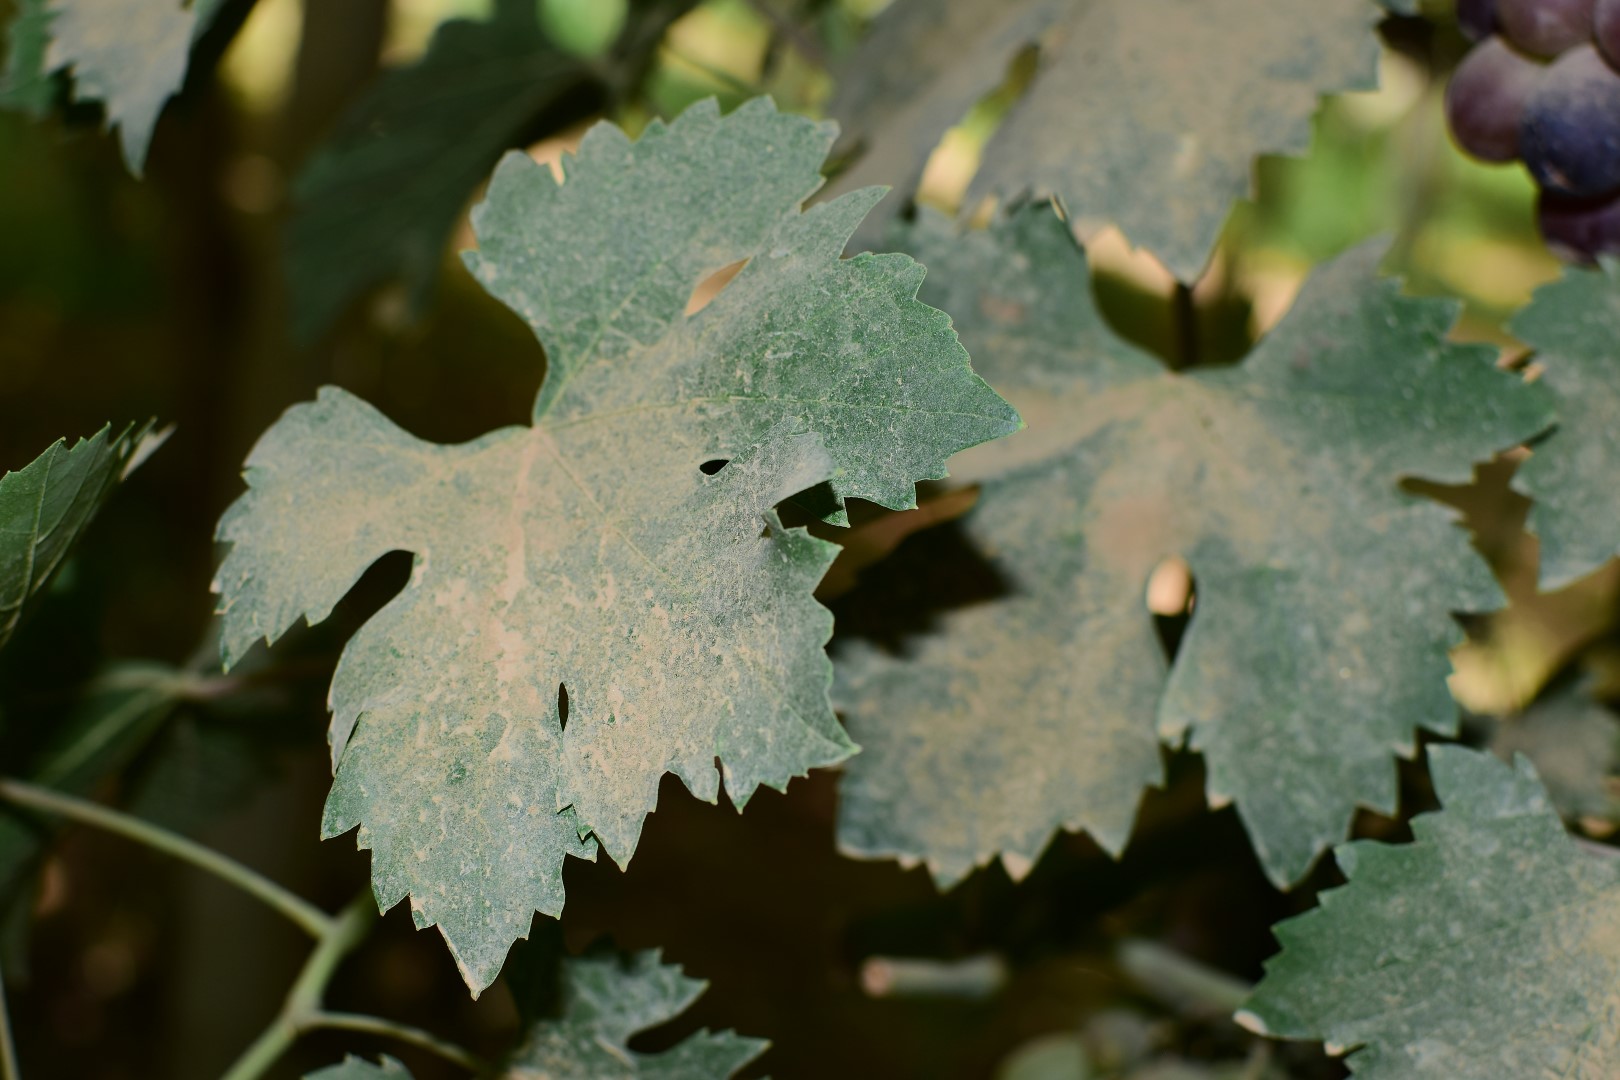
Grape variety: Riasi